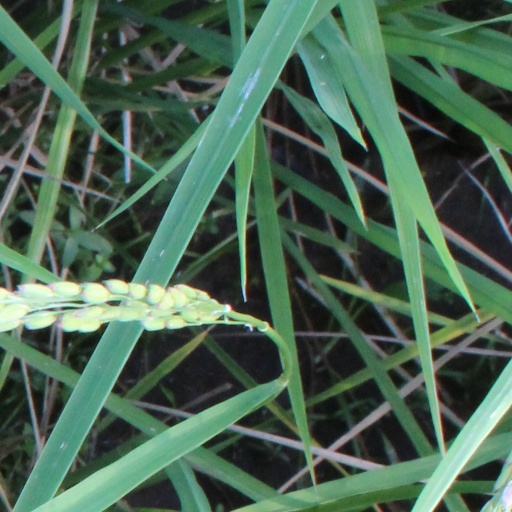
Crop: rice